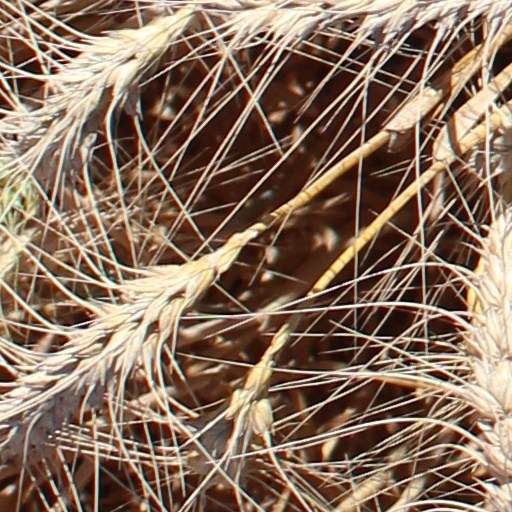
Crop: wheat